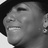
Emotion: happy